Marathon County, Wisconsin

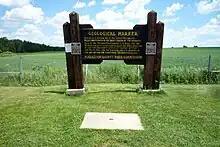
Marker located at the 45×90 point near Rietbrock

The Marathon County Park Commission has posted a geographical marker that identifies the spot (45°N, 90°W) of the exact center of the northern half of the Western Hemisphere, meaning that it is a quarter of the way around the world from the Prime Meridian and halfway from the Equator to the North Pole.